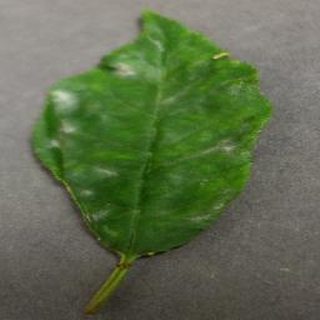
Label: cherry_powdery_mildew